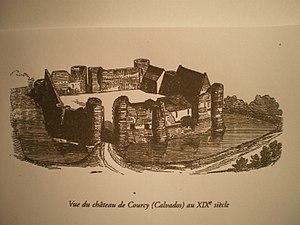
ruines du château de Courcy (Calvados)
Les Courcy sont une famille de grands barons normands, compagnons de Guillaume le Conquérant et sénéchaux de Normandie. Leur château d'origine subsiste à Courcy près de Falaise, ainsi que le prieuré de Perrières fondé par eux. Fieffés au début du XIᵉ siècle dans le Calvados et l'Orne, ils ont progressivement étendu leurs possessions à la Manche, la Seine-Maritime, l'Eure et l'Angleterre. La famille compte parmi ses membres trois personnalités : au XIIᵉ siècle, un conquérant de l'Ulster, John de Courcy, au XVᵉ siècle, un lettré et poète, Jean de Courcy, et, au XXᵉ siècle, un personnage de roman, Kenneth de Courcy. Ils subsistent, à petit nombre, en France et en Angleterre.